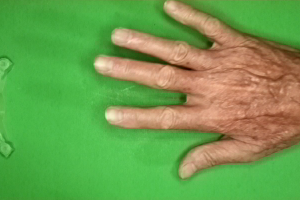
Label: paper